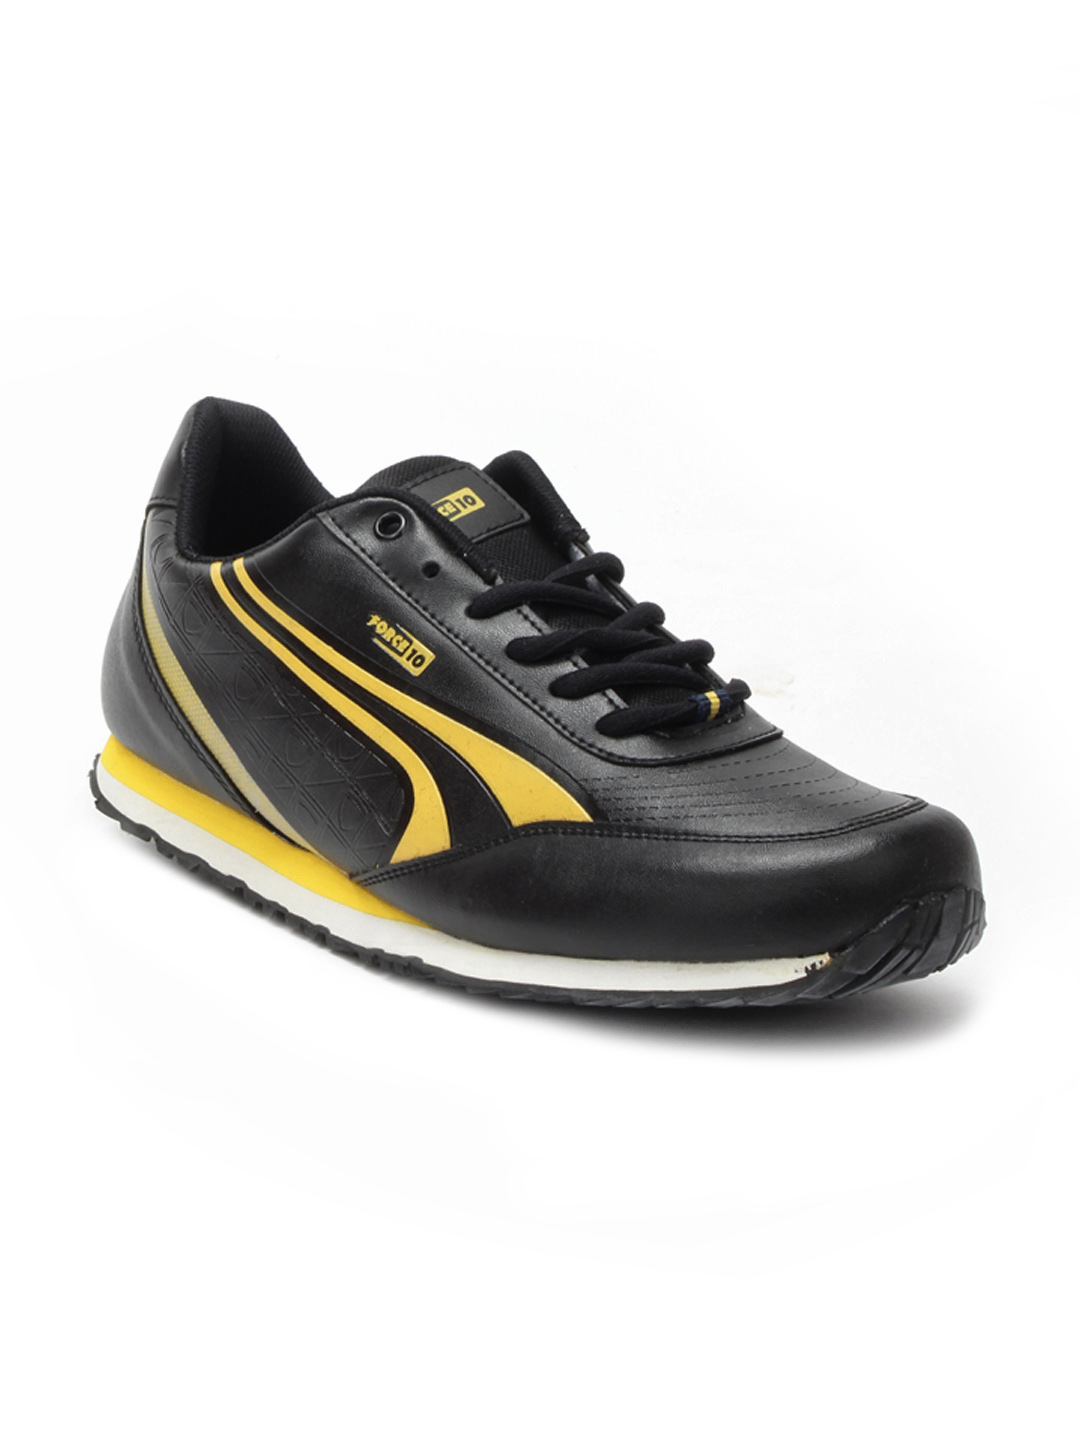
Force 10 Men Black Shoes
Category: Footwear / Shoes / Casual Shoes
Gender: Men
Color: Black
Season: Summer 2012
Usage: Casual